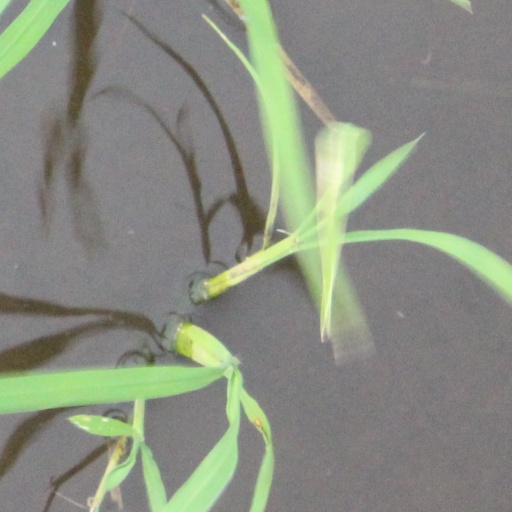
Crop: rice